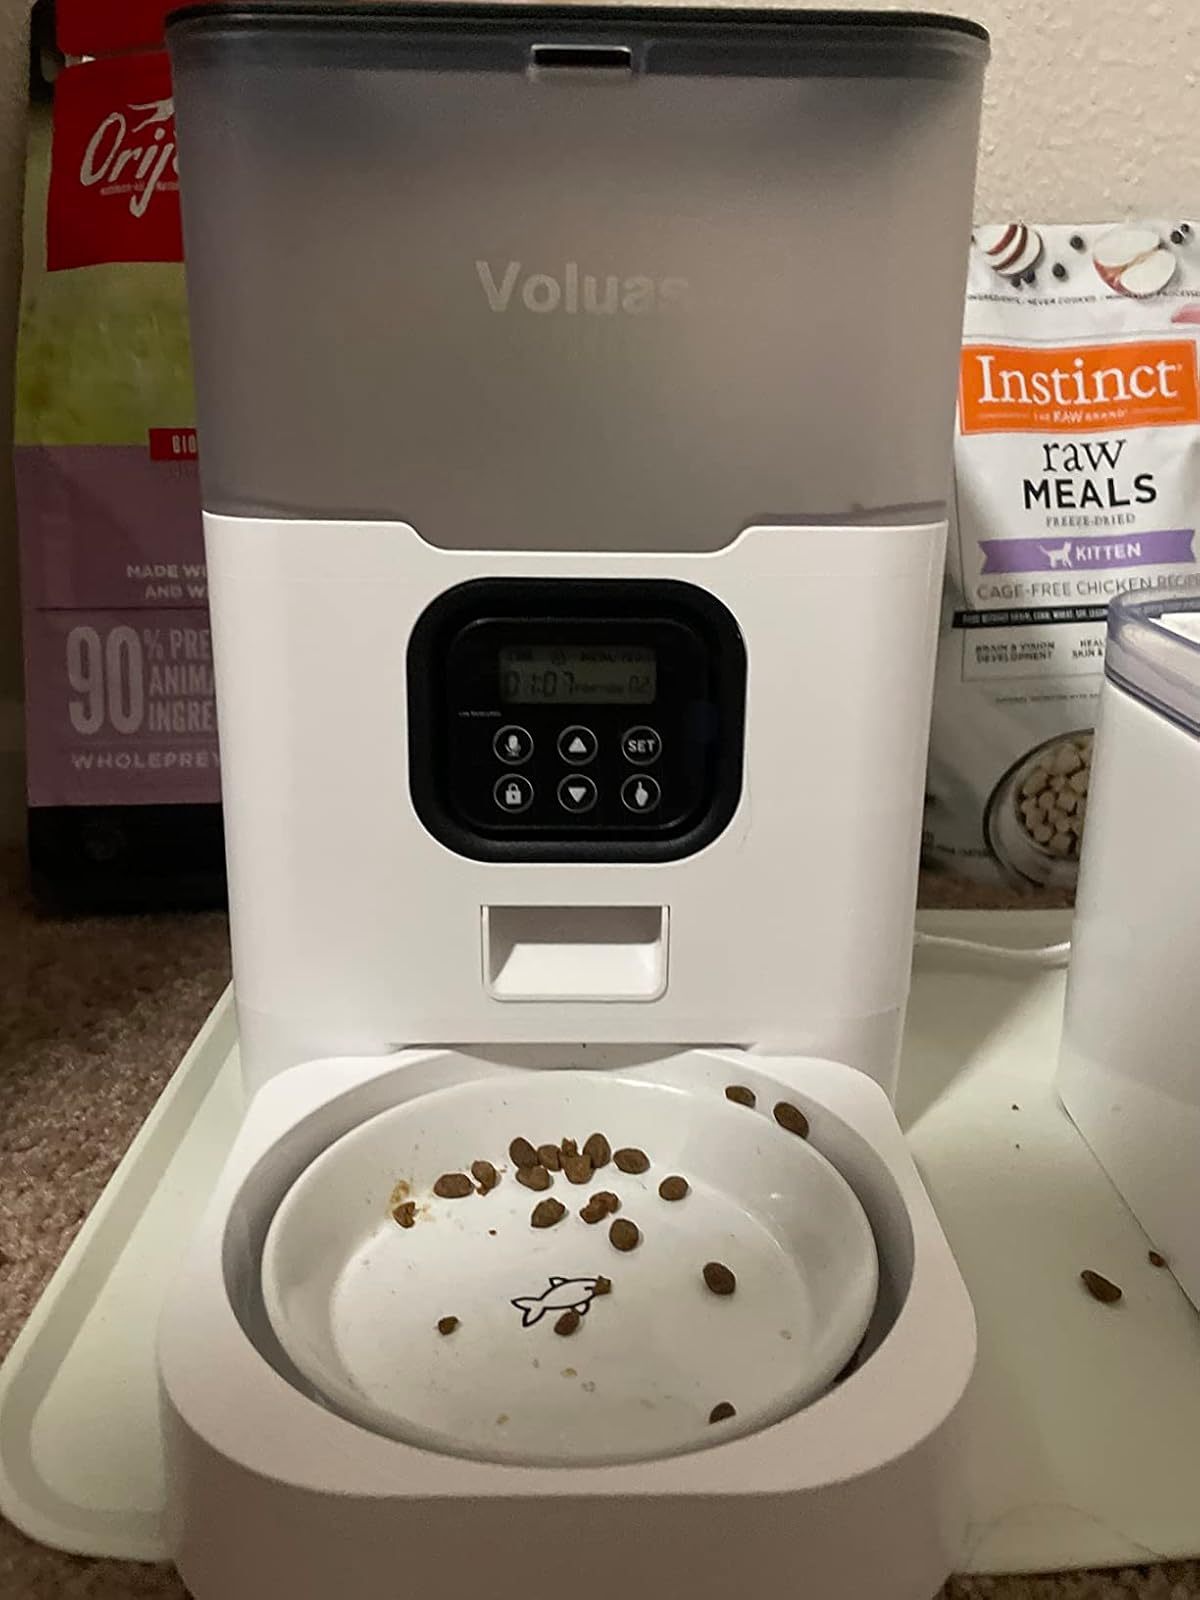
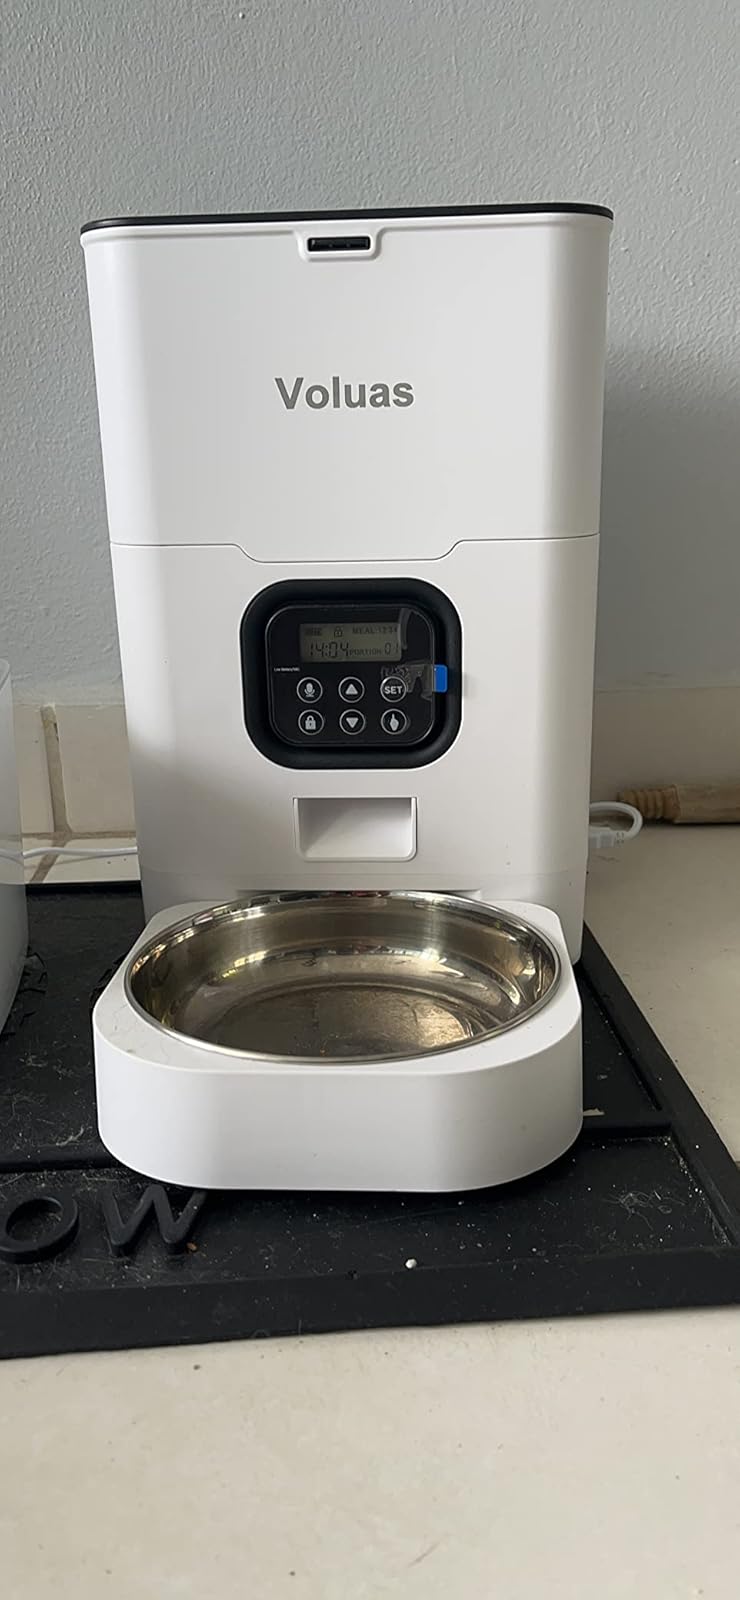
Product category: items_feeder
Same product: no